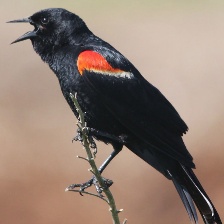
Species: RED WINGED BLACKBIRD
Scientific name: AGELAIUS PHOENICEUS